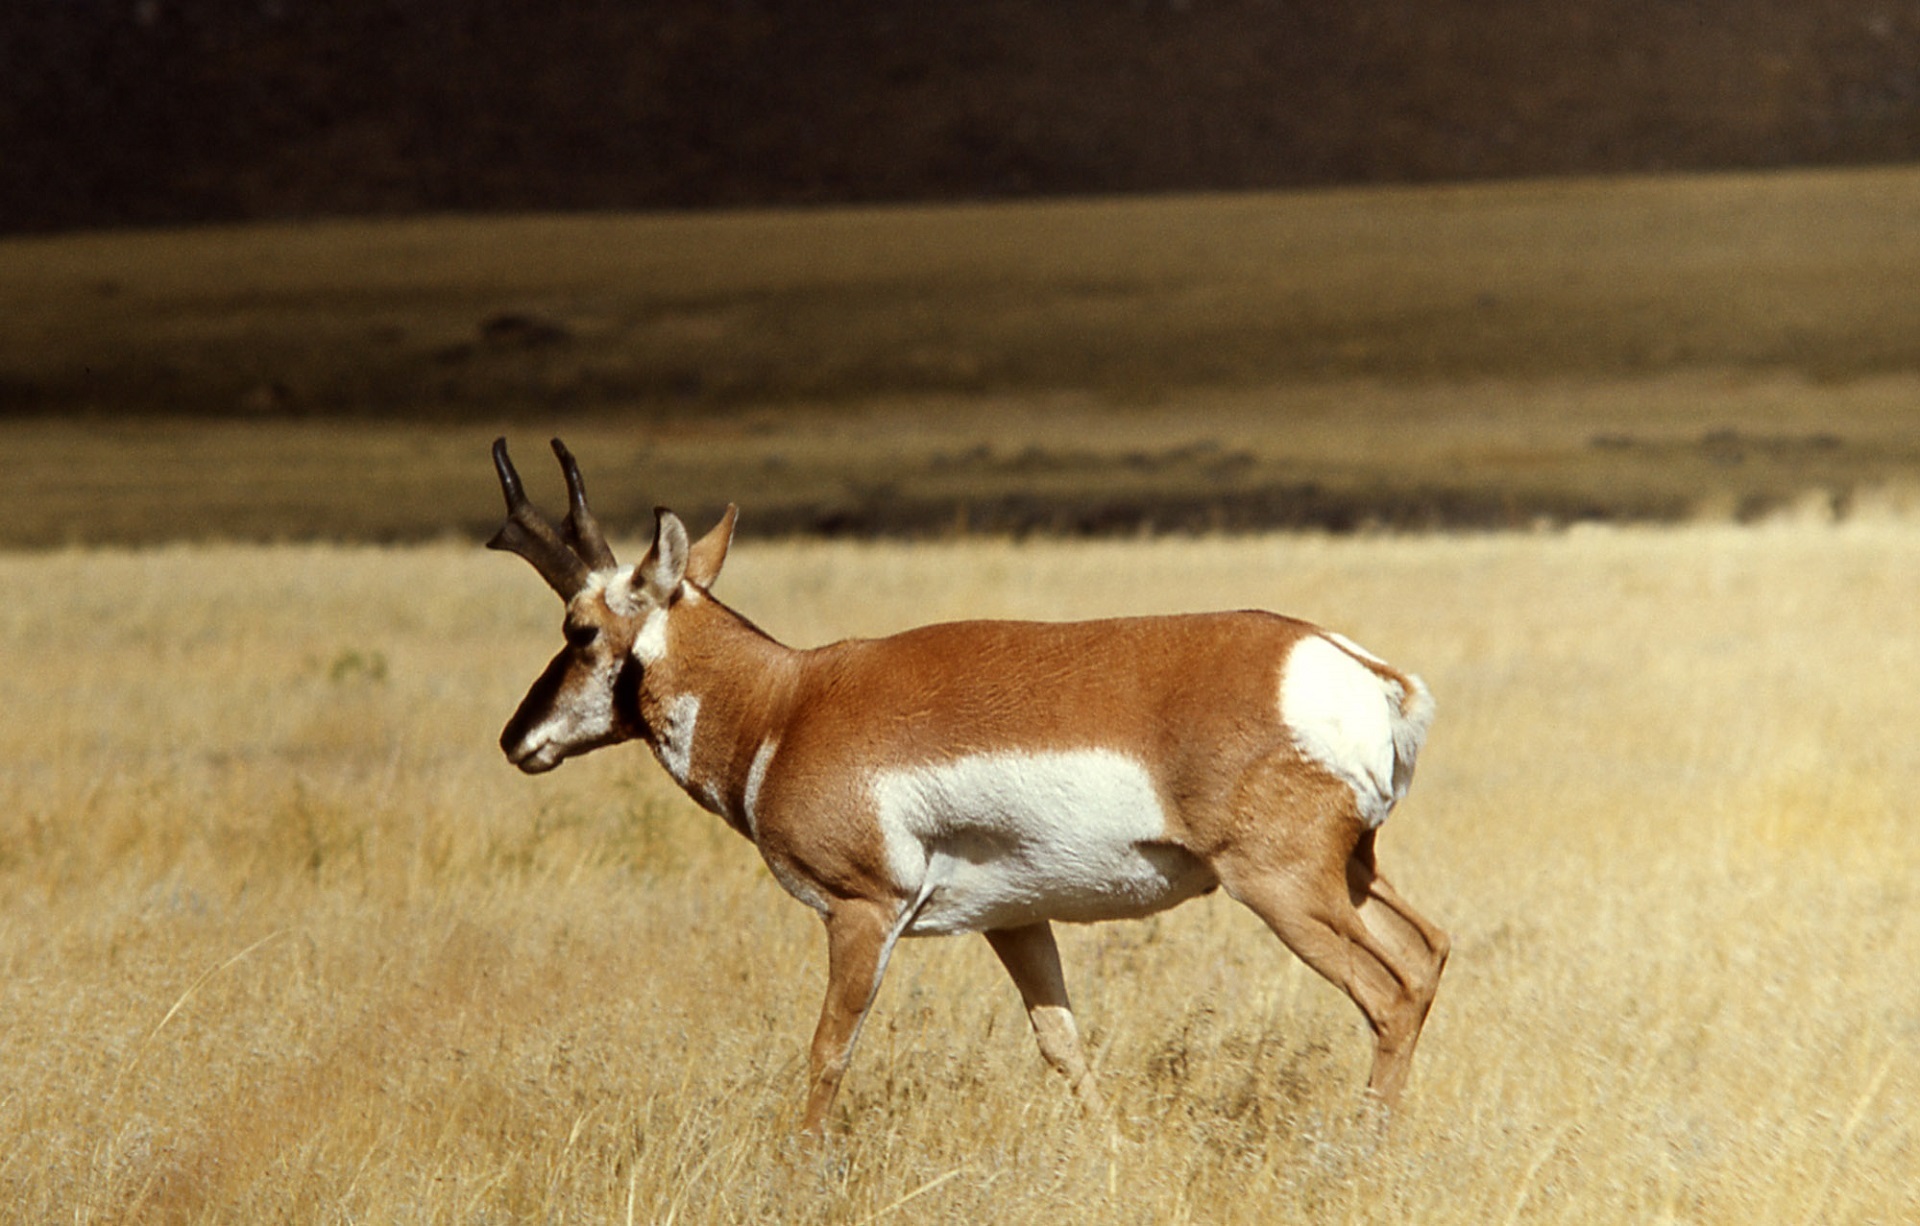
nature, wilderness, meadow, animal, male, wildlife, wild, horn, herd, mammal, national park, fauna, antelope, outdoors, gazelle, grassland, vertebrate, impala, antlers, buck, springbok, pronghorn, oryx, gemsbok, cow goat family, hartebeest